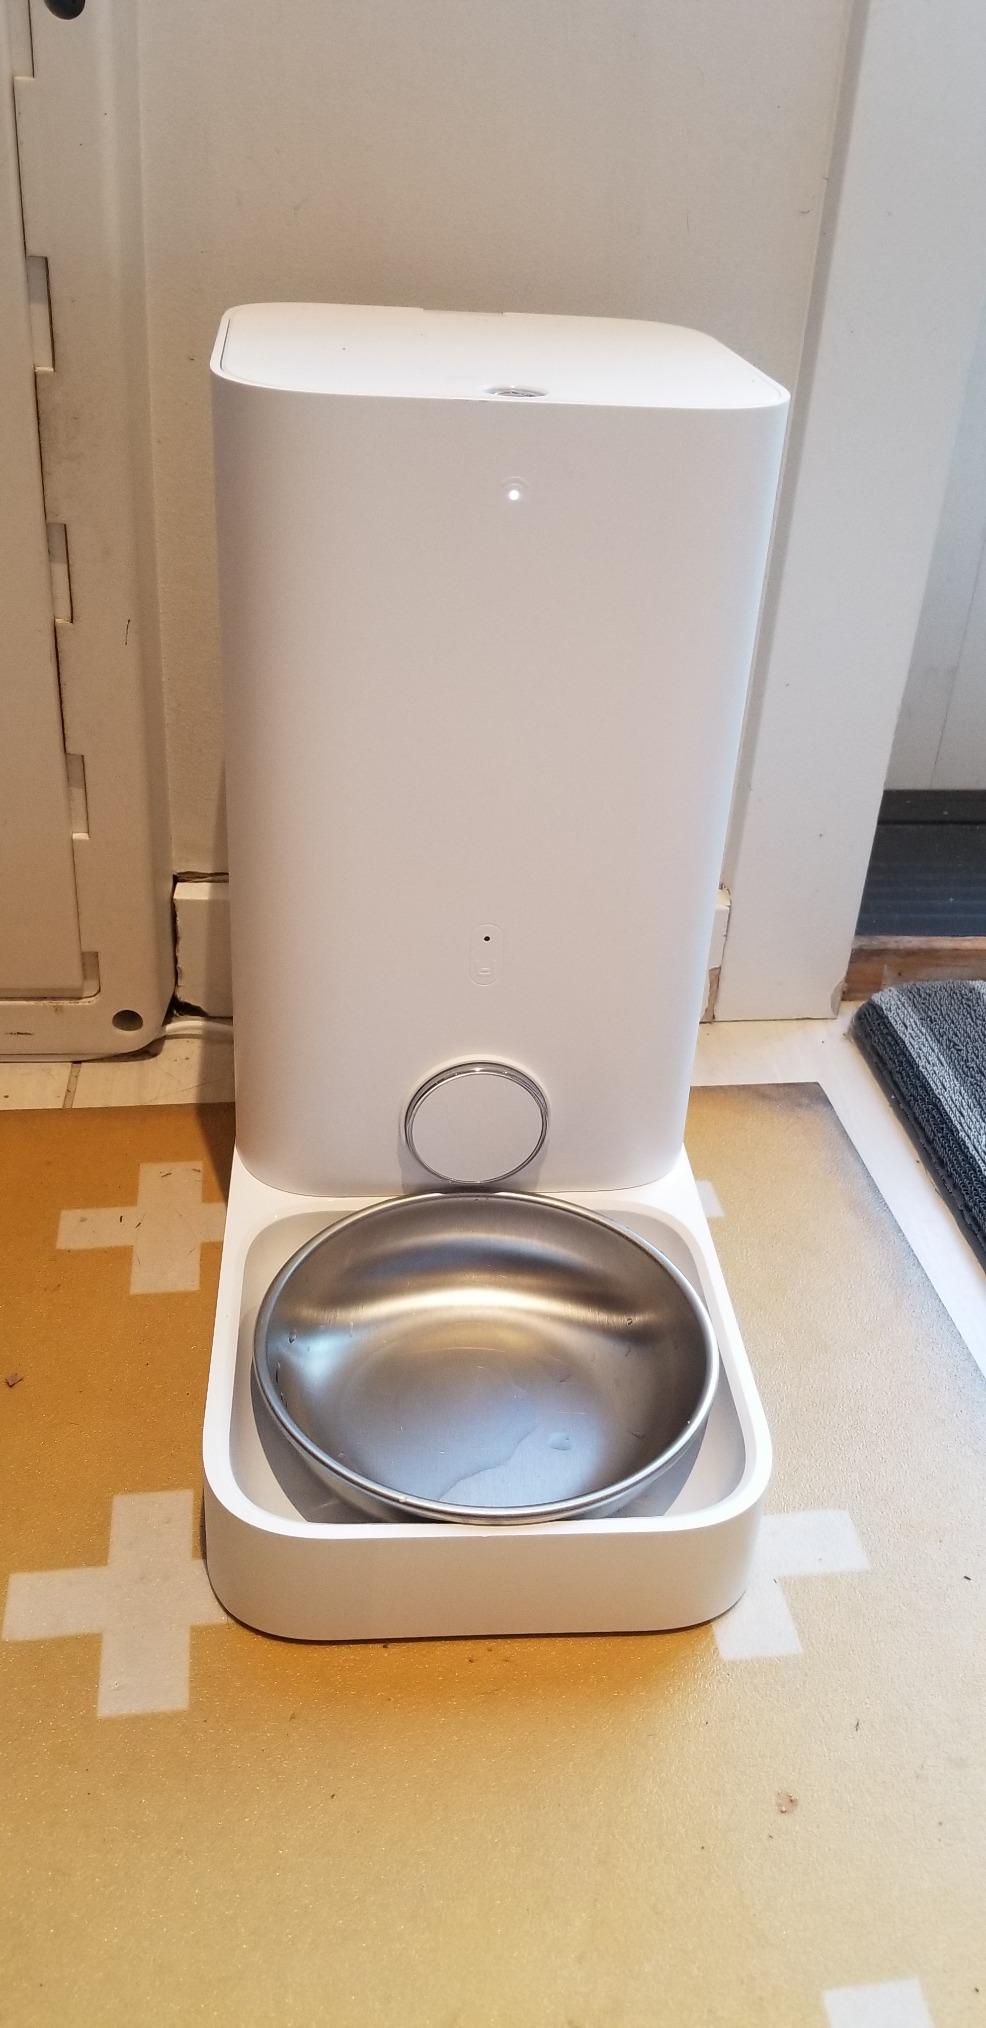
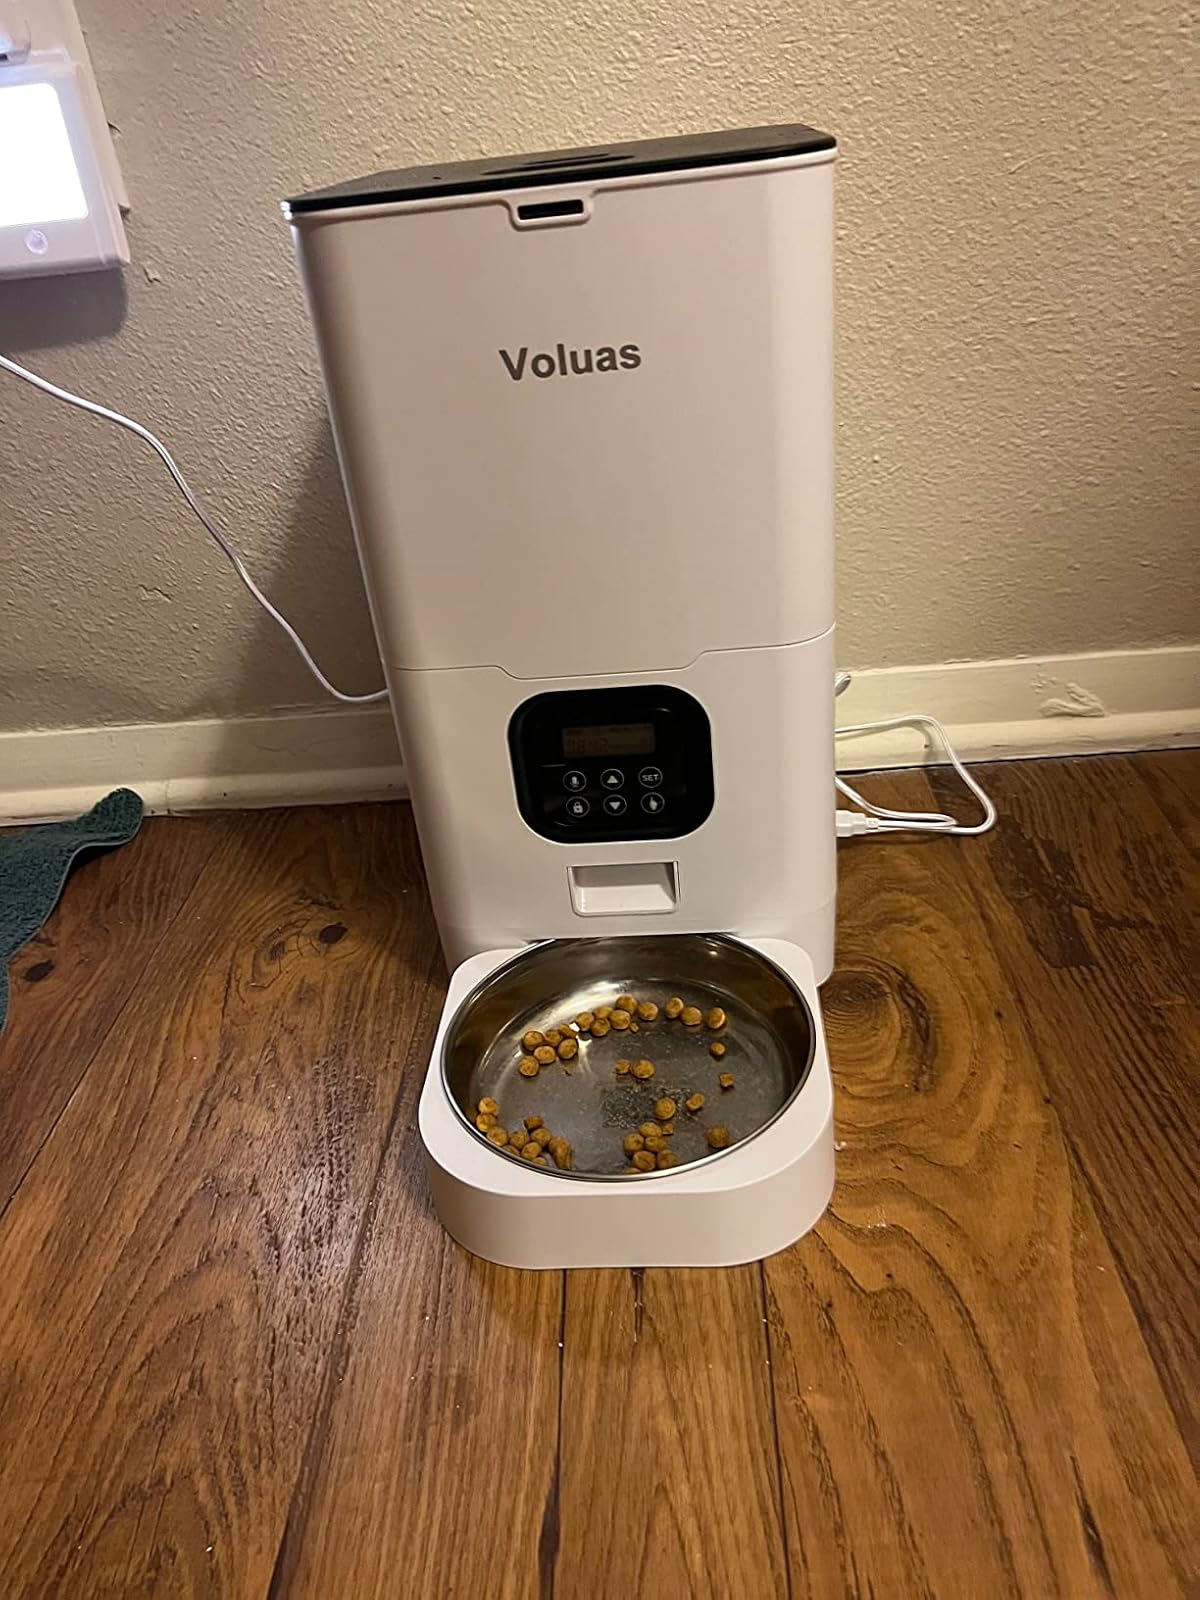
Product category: items_feeder
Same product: no